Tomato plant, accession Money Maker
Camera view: tilt-top (135 deg); turntable rotation: 30 degrees
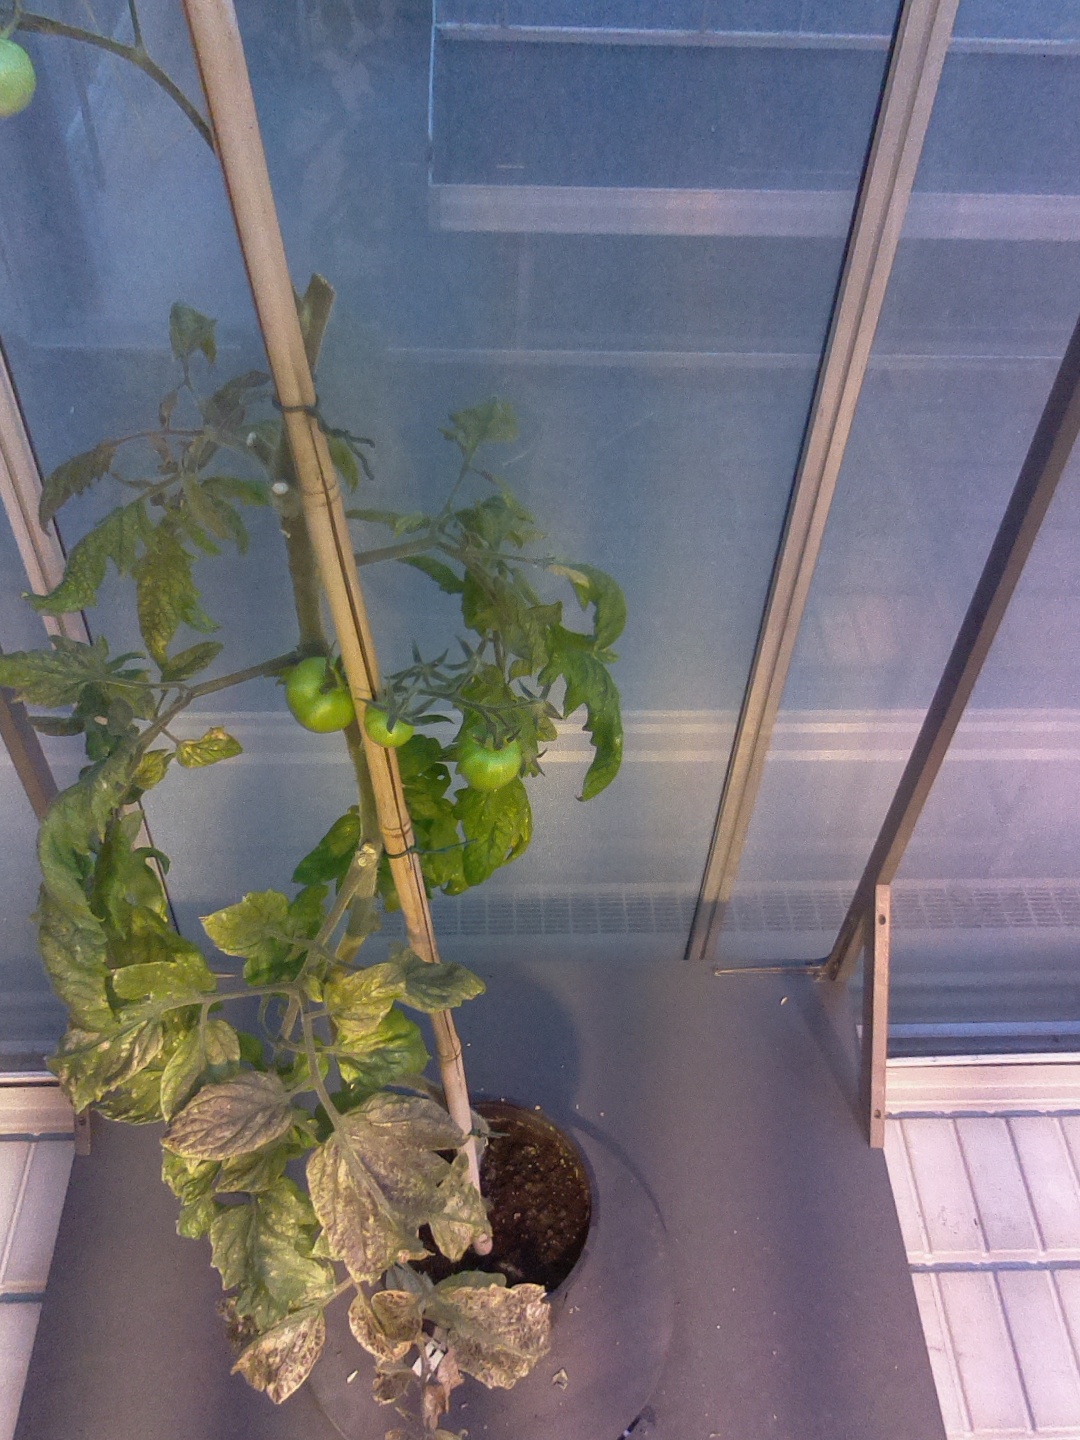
BBCH growth stage 76: 60%-70% of final fruit size